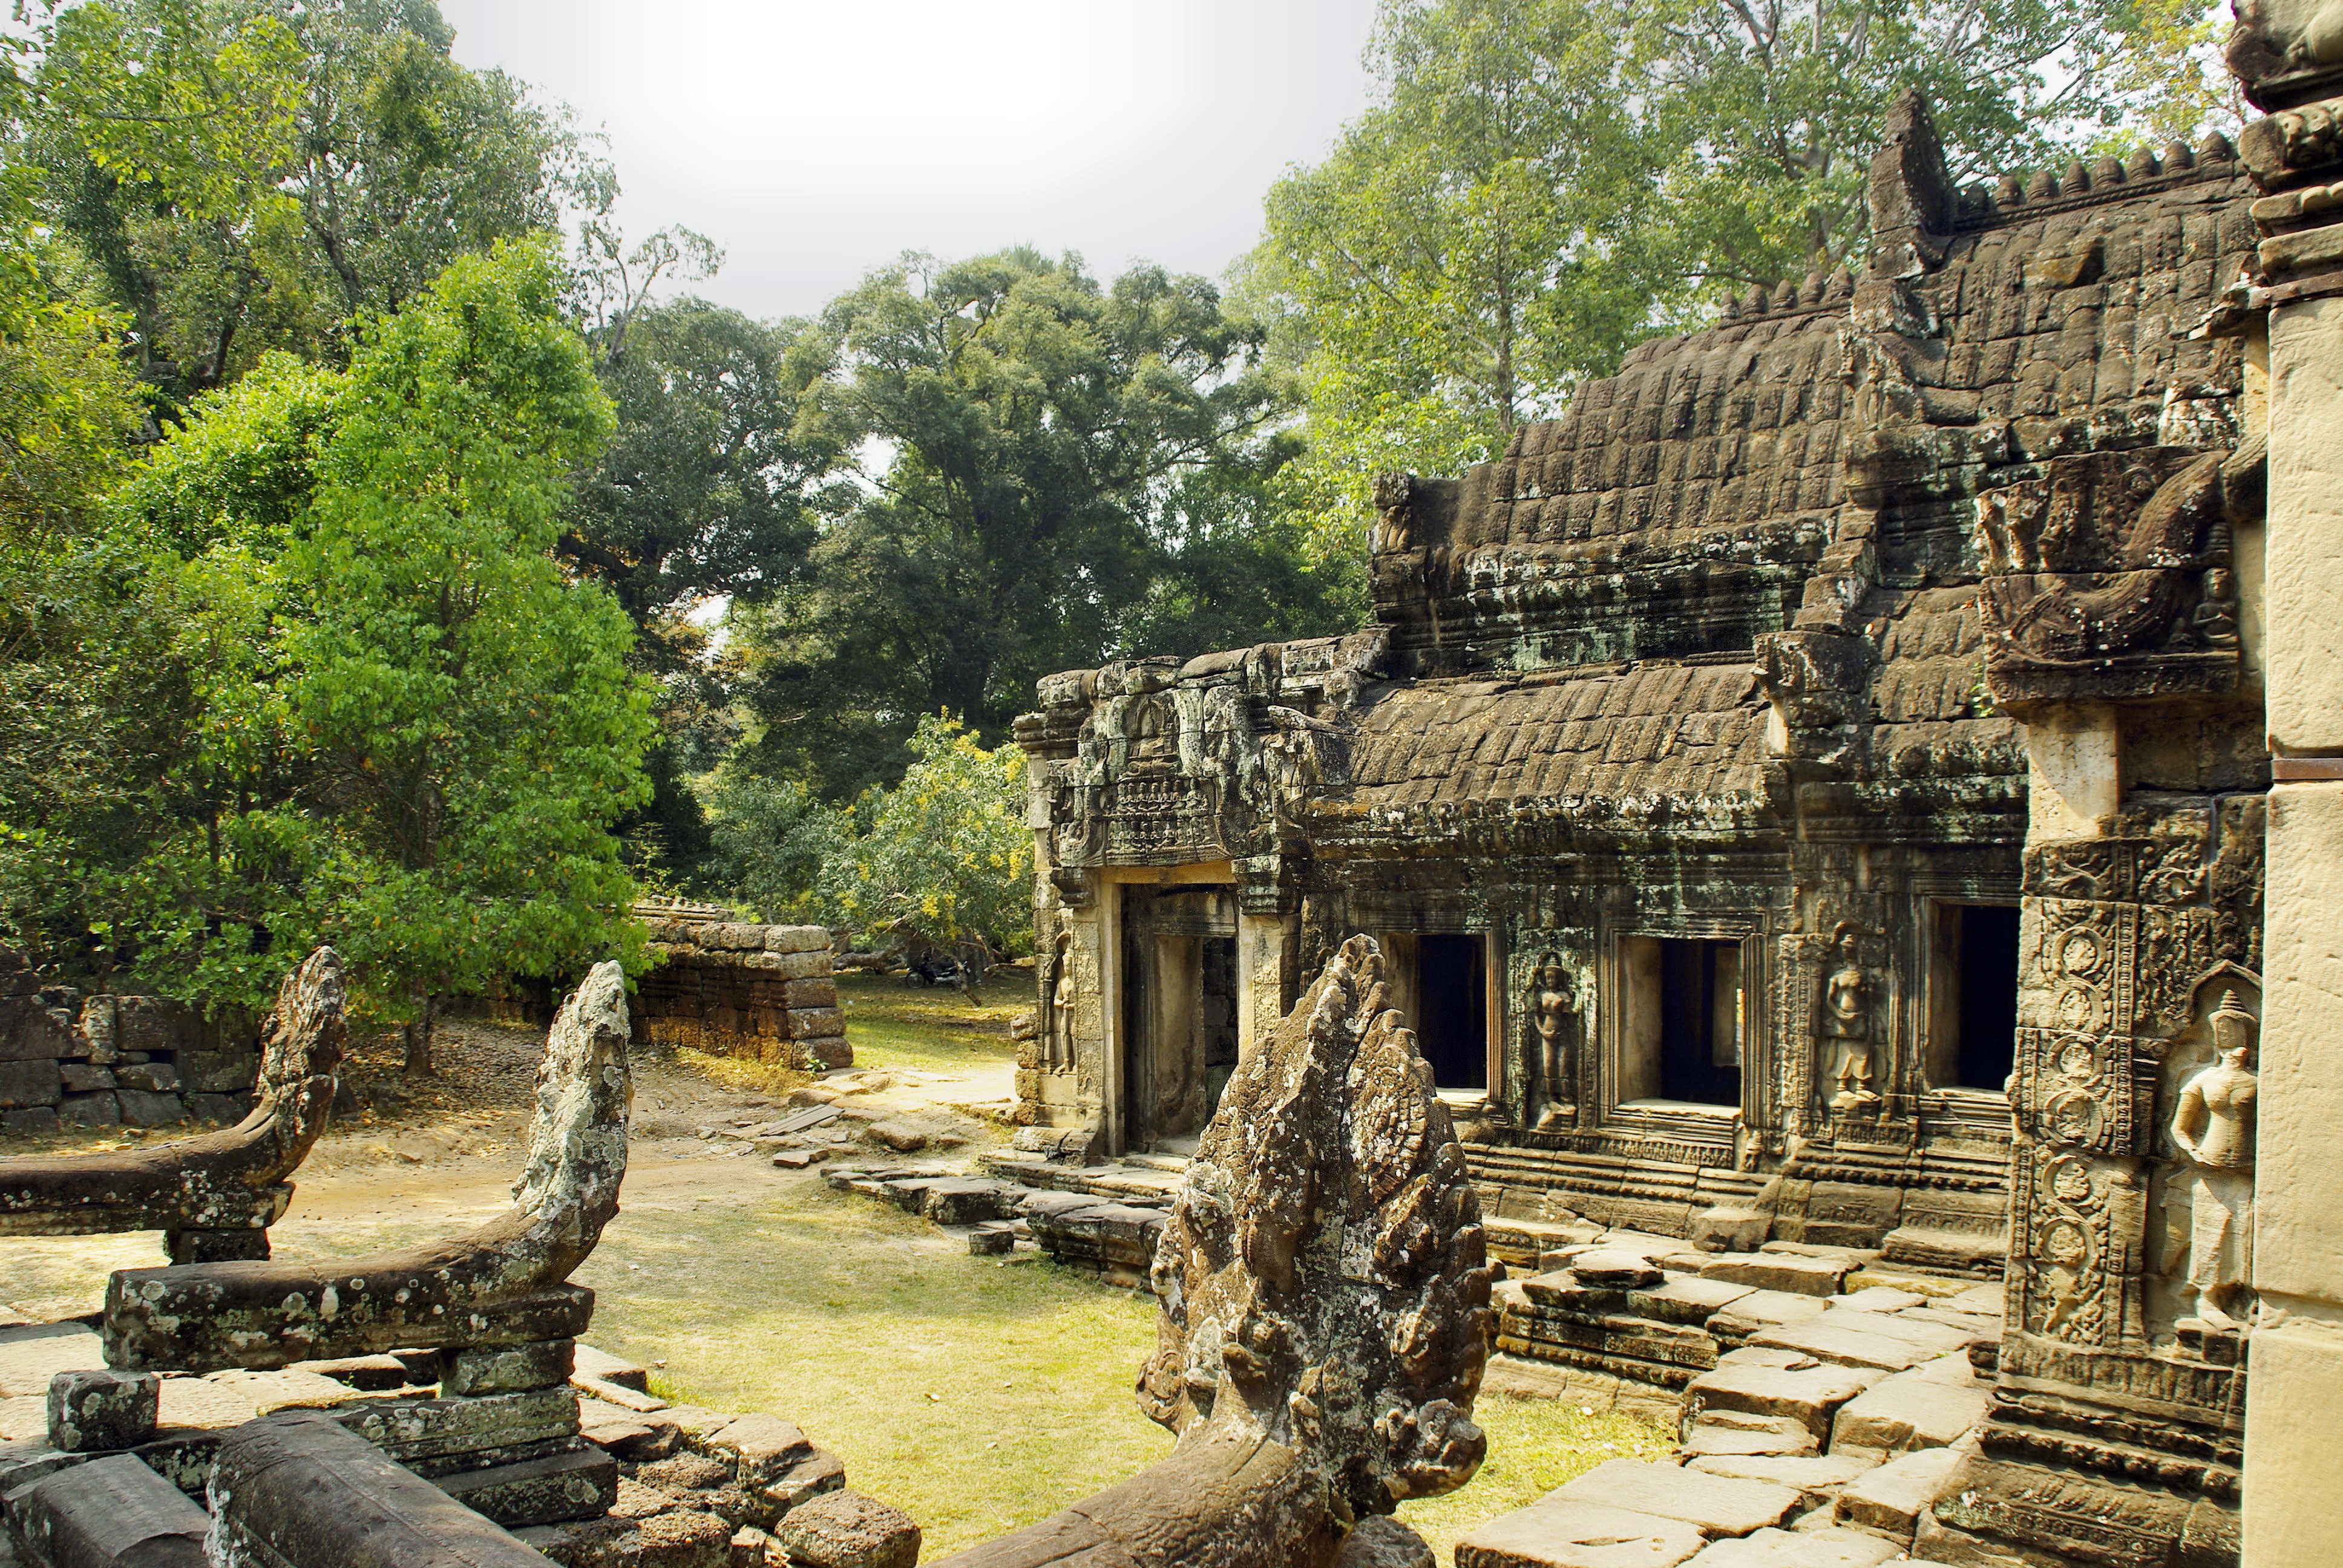
building, village, religion, ruin, tourism, door, place of worship, archaeology, temple, ruins, cambodia, statues, shrine, wat, angkor, archaeological site, hindu temple, historic site, pink sandstone, ancient history, temple women, maya civilization, bantaey srei